Eero Nelimarkka

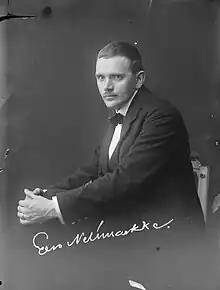

Eero Aleksander Nelimarkka (10 October 1891 – 27 January 1977) was a Finnish painter. He is best known for depicting the plain landscapes of Ostrobothnia but he also produced portraits of notable Finns and family members.